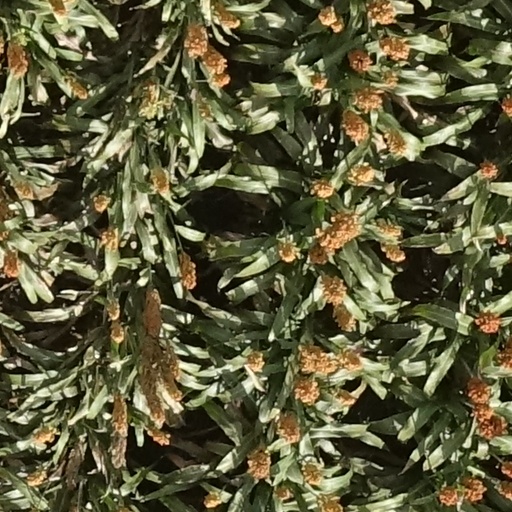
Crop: sorghum